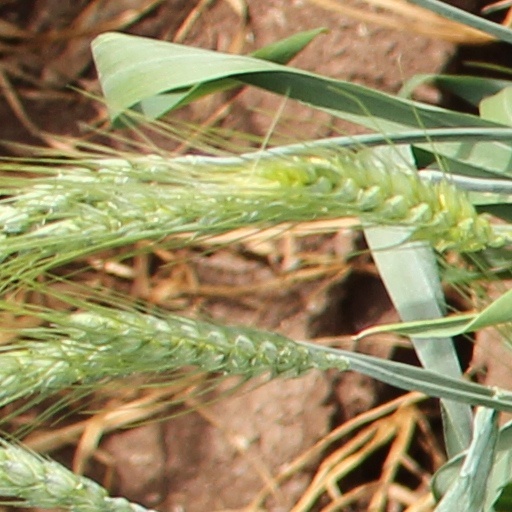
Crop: wheat